Ferenc Mérei

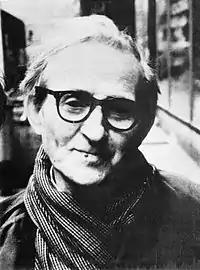
Ferenc Mérei

Born in Budapest into a bourgeois family, Mérei often spent time in his parents' photography studio at the Garay Bazaar. He did not like school, where he felt excluded and his teachers' brutality caused him much pain. He read a lot, even 4-500-page books in one sitting. His mother's liaisons with several men disturbed him.